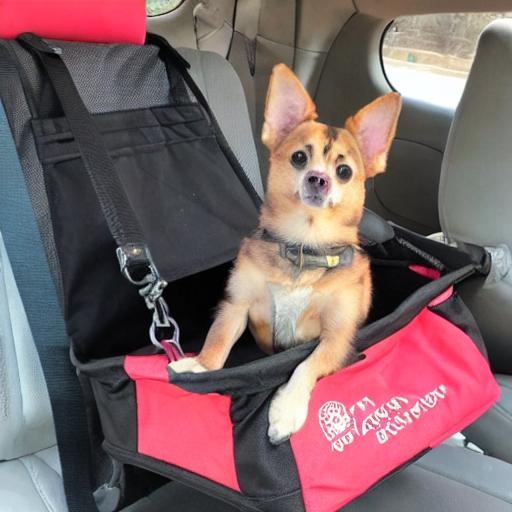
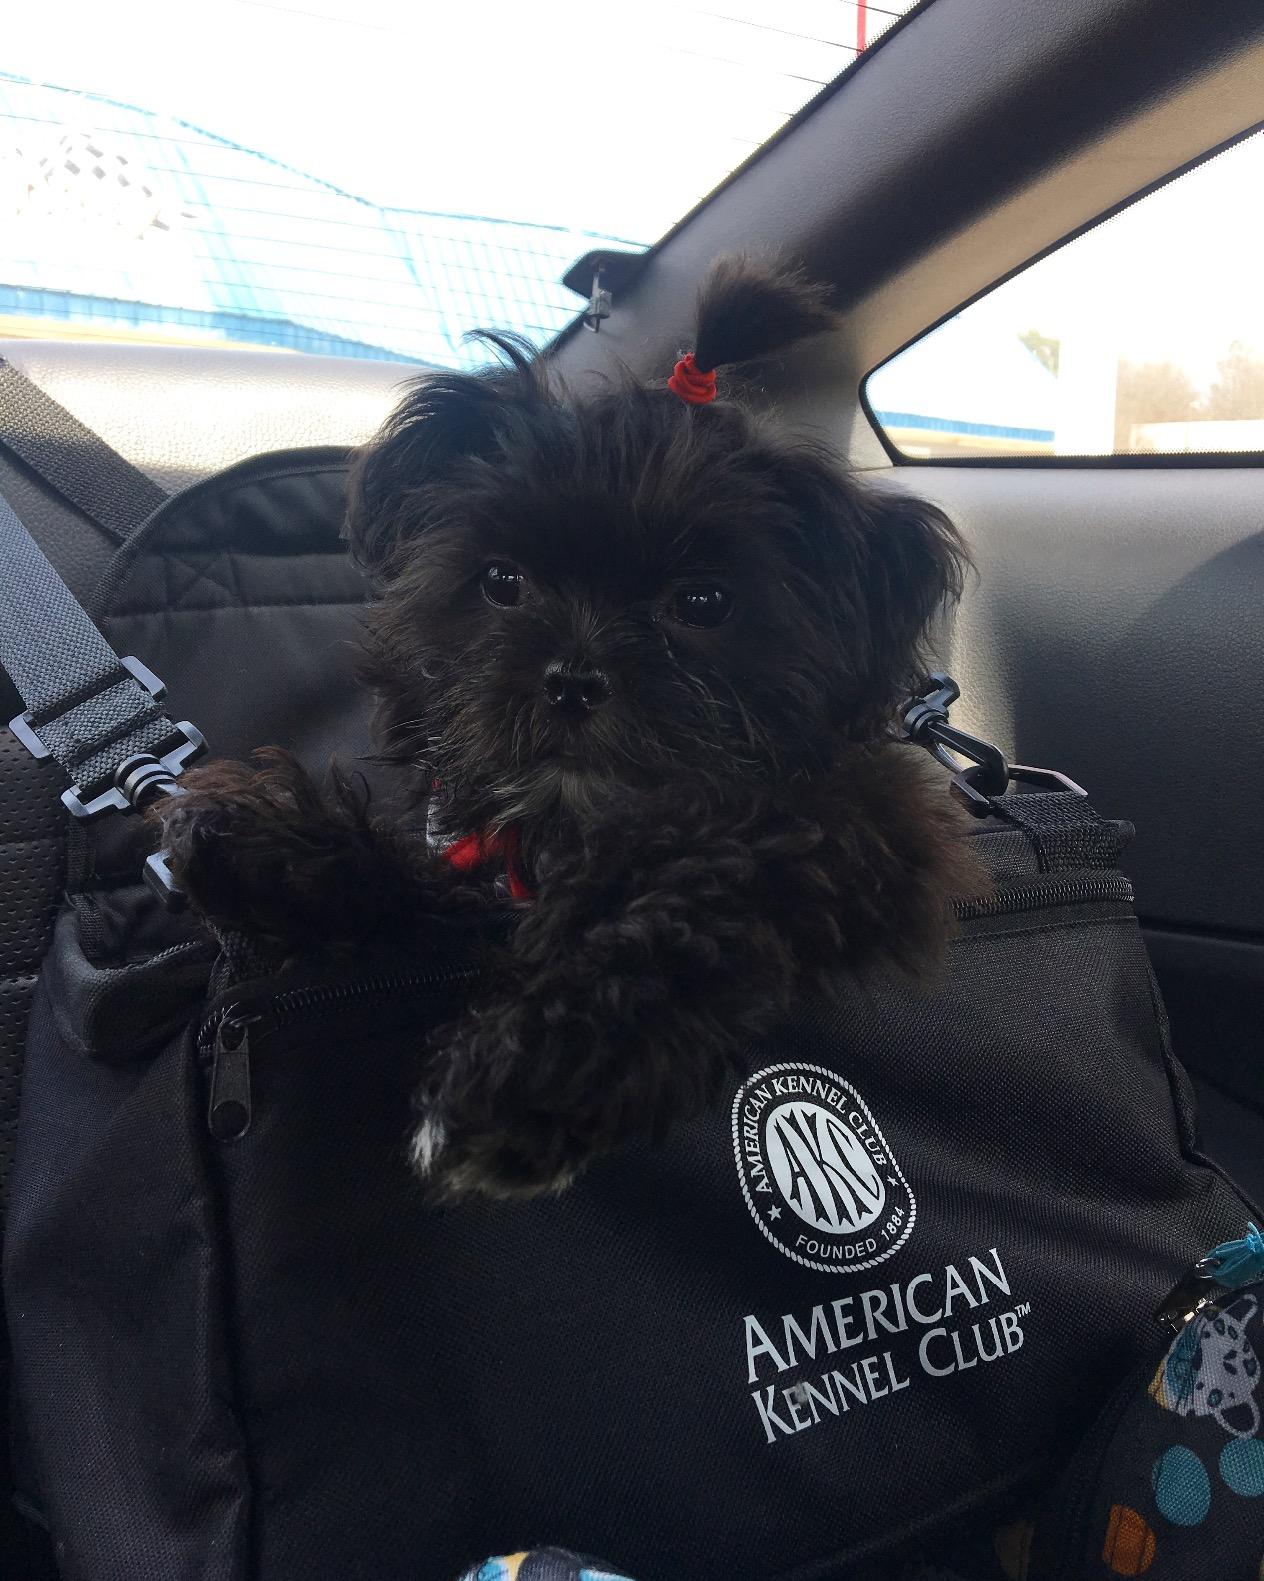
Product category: items_kennel
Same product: no